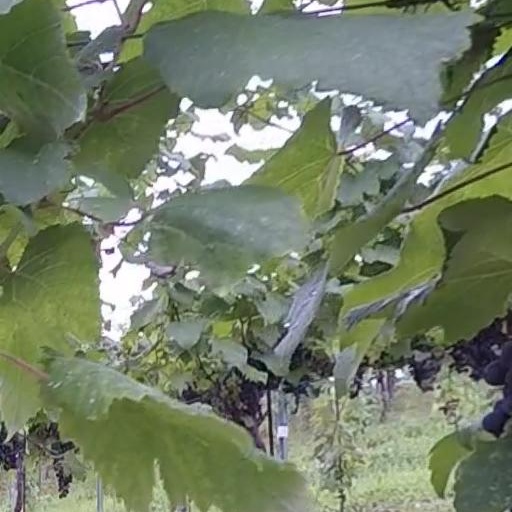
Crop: grape